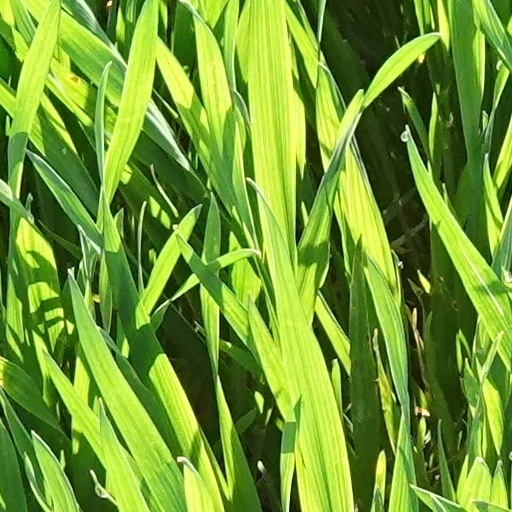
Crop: wheat